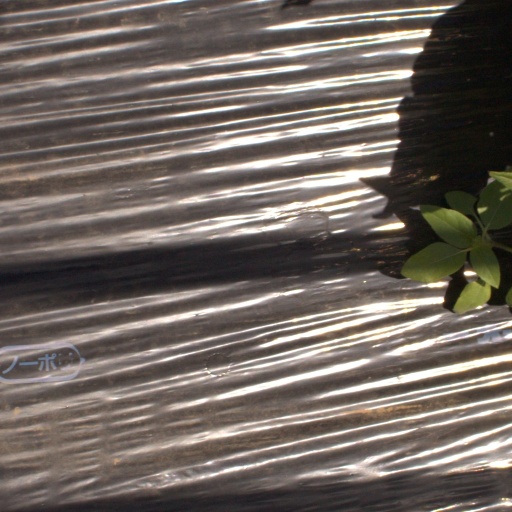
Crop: Jerusalem artichoke